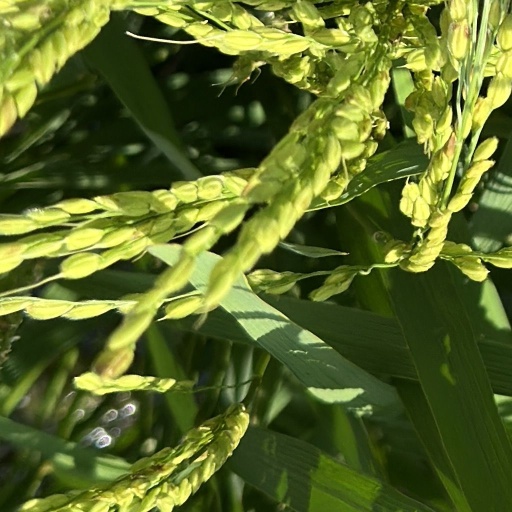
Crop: rice